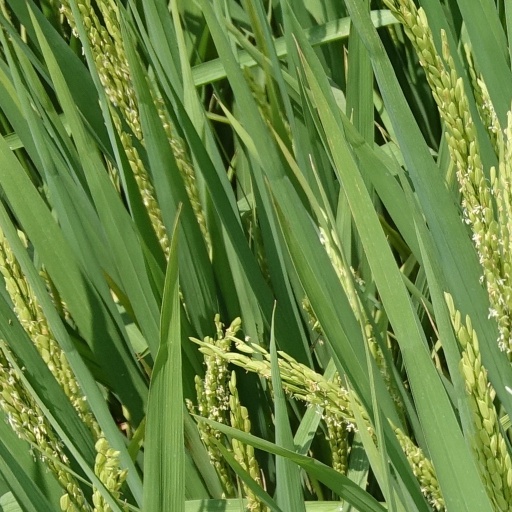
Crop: rice